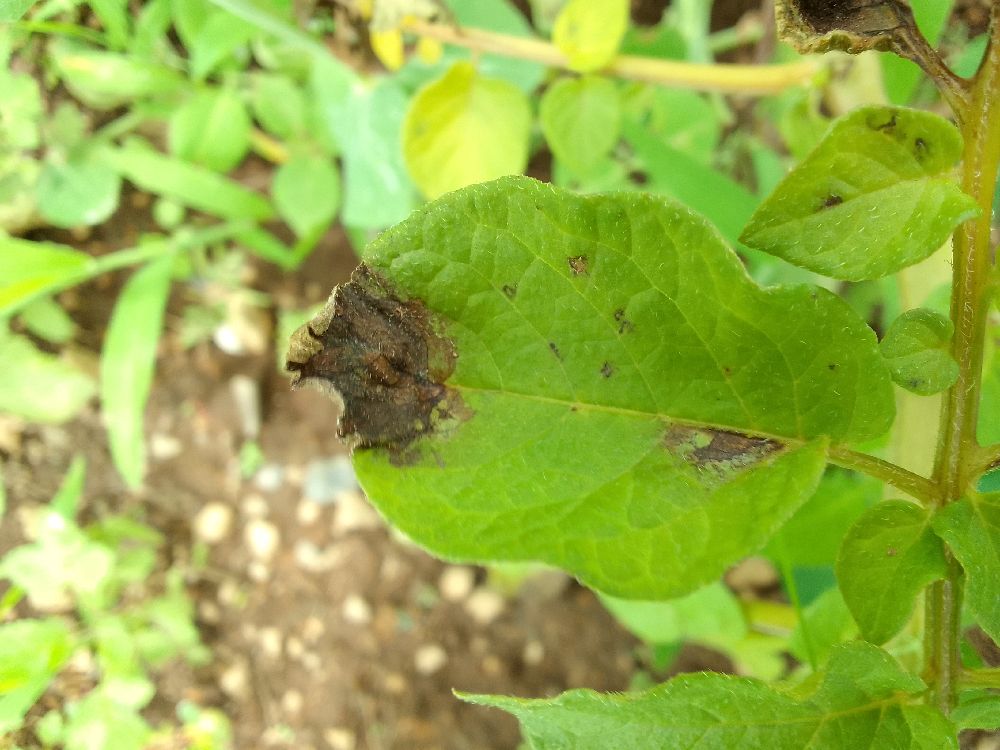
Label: Late blight